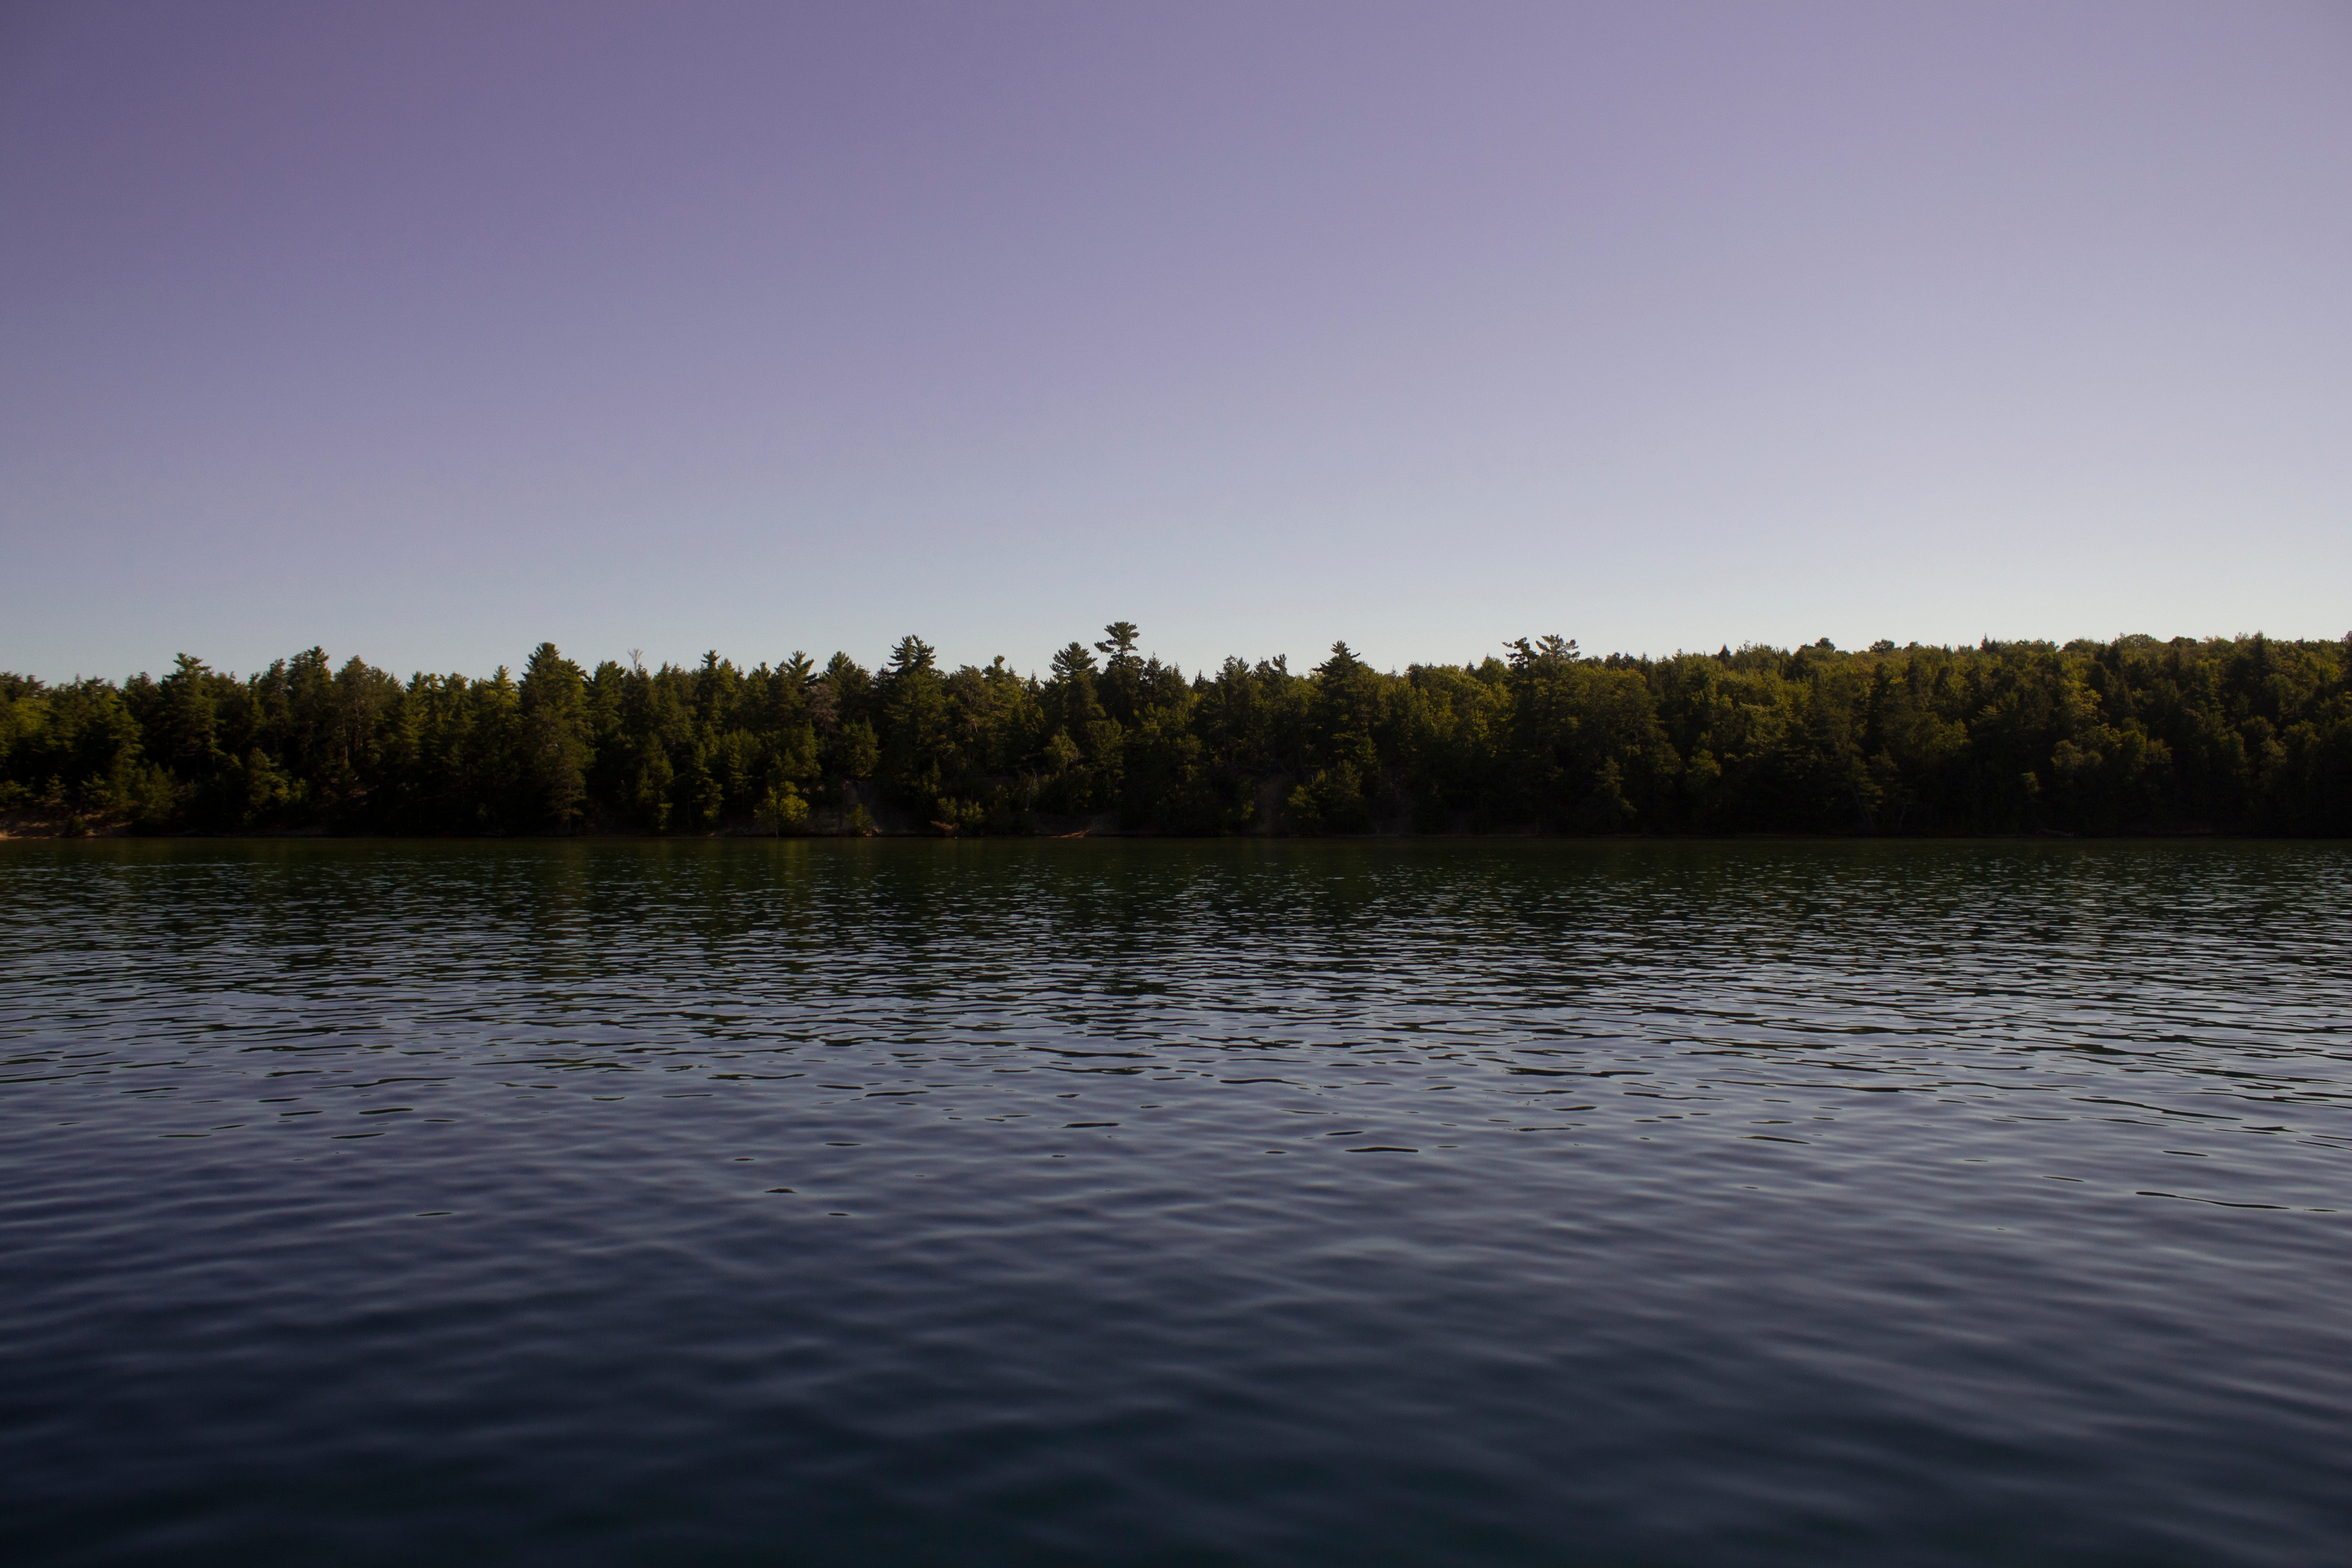
sea, water, nature, horizon, morning, shore, lake, dawn, river, dusk, evening, reflection, vehicle, reservoir, body of water, loch, atmospheric phenomenon